SS Willehad

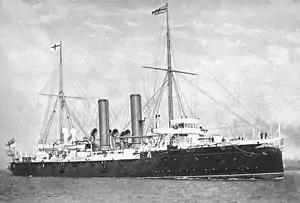
Protected cruiser

On 22 September she left Sydney on her return voyage to Bremen. She called at the same ports as on her outward voyage. As she left Adelaide on 29 September, she saluted the Australia Station flagship by lowering her German ensign, and by her band playing "God Save the King". She reached Bremen on 15 November.